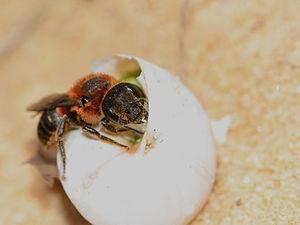
Osmia est un genre d'insectes hyménoptères de la famille des Megachilidae, regroupant des abeilles solitaires parfois appelées abeilles maçonnes et jouant un rôle important dans la pollinisation. Le genre Osmia comporte 115 espèces en Europe dont 37 en France, Belgique, Suisse et Luxembourg.